Anti-Fascist Council for the National Liberation of Yugoslavia

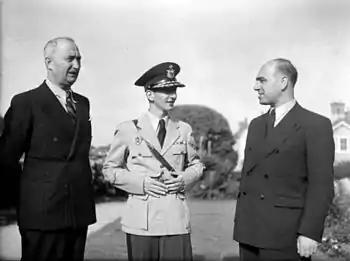
King Peter II of Yugoslavia (centre) with the prime minister of the government-in-exile Dušan Simović (left) and Royal Court Minister Radoje Knežević (right) in London in June 1941 shortly after fleeing Yugoslavia

King Peter II and the government fled Yugoslavia in April 1941 when it became apparent the royal army would not be able to defend the country. The decision to abandon organised armed resistance put the Yugoslav government-in-exile in a weak position, further eroded by political differences between ministers. The government, an extension of the post-coup government led by Simović, based its legitimacy on the 1931 Yugoslav Constitution, which made it responsible to the king. It lost three Croatian Peasant Party (HSS) ministers including the party's leader and the deputy prime minister Vladko Maček, who resigned and stayed in the country. The HSS thus split and lost influence. Džafer Kulenović, the only minister drawn from the Yugoslav Muslim Organization, also resigned.